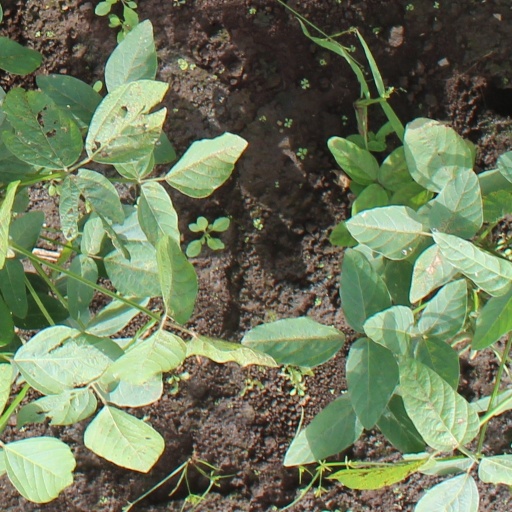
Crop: soybean